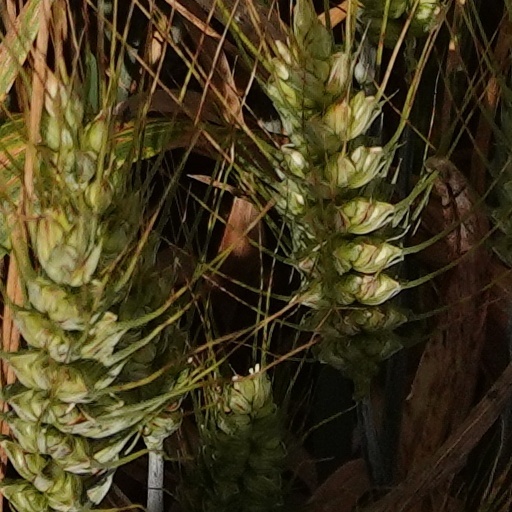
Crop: wheat